Clouded leopard

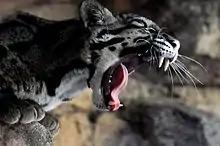
In the San Antonio Zoo and Aquarium, Texas, US

The clouded leopard is a solitary cat. Early accounts depict it as a rare, secretive, arboreal, and nocturnal inhabitant of dense primary forest.